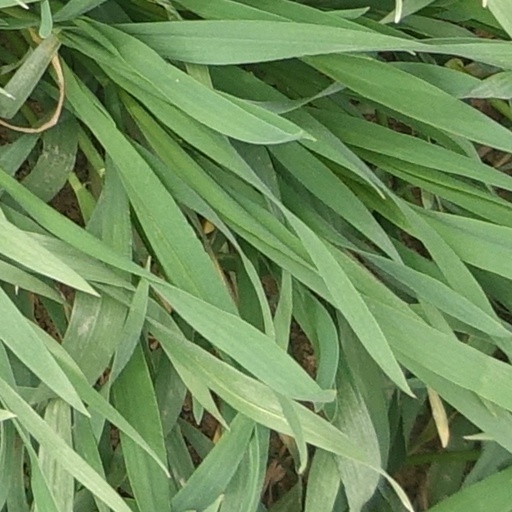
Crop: wheat